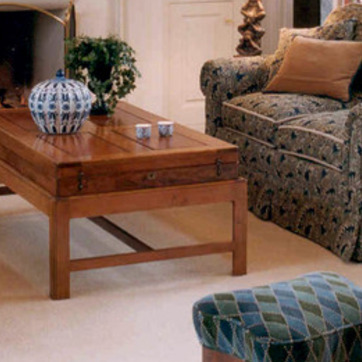
Material: wood